32 Service Battalion

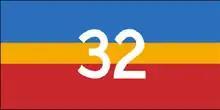
The 32 Service Battalion flag.

The 32 Service Battalion Unit flag has links with the traditions of the founding corps. The official colours of the unit flag are Marine Corps scarlet and oriental blue with an intervening gold stripe and the number 32 emblazoned in the centre. These colours have a history of association with army services. The oriental blue colour of the flag is reminiscent of the old Royal Canadian Ornance Corps (RCOC) flag while the gold colour can be found on the former banners of the Royal Canadian Army Service Corps (RCASC), the RCEME Corps, and the Royal Canadian Army Pays Corps (RCAPC). The red stripe represents the Royal Canadian Engineers.